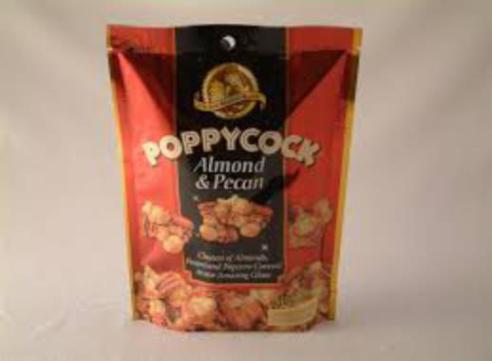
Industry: Food